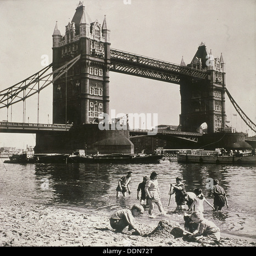
view of the west side .